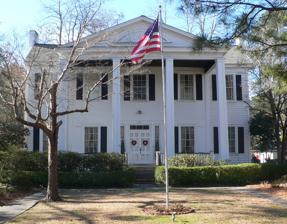
Building: William Rogers House (Bishopville, South Carolina)
Country: United States of America
Year built: 1845
Historic house in South Carolina, United States United States historic place William Rogers House U.S. National Register of Historic Places A flag mounted on a flagpole, February 2013 Show map of South Carolina Show map of the United States Location 531 W. Church St., Bishopville, South Carolina Coordinates 34°13′20″N 80°15′16″W / 34.22222°N 80.25444°W / 34.22222; -80.25444 Area less than one acre Built c. 1845 ( 1845 ) Architectural style Greek Revival, Vernacular Greek Revival MPS Bishopville MRA NRHP reference No. 86000047 Added to NRHP January 9, 1986 William Rogers House , also known as Tindal House , is a historic home located at Bishopville , Lee County, South Carolina .  It was built about 1845, and is a two-story, vernacular Greek Revival style house.  The front façade features a large two-story pedimented portico . This portico has four large square, frame columns with Doric order capitals.  William Rogers' grandson was Thomas G. McLeod , who served as South Carolina's governor from 1923 to 1927. During his childhood McLeod was a frequent visitor to this home. It was added to the National Register of Historic Places in 1986. References